Rheinhessen (wine region)

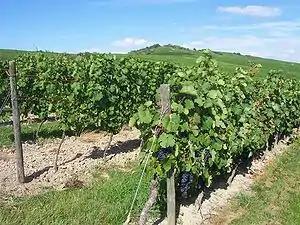
Vineyards near Stadecken-Elsheim

Grapes have been grown in the region since Roman times, and viticulture was promoted by Charlemagne. The oldest written evidence of viticulture and individual vineyards date back to the 8th Century. The denomination Glöck is documented by a deed of donation from the year 742, it is the oldest appellation in Germany. Mainz is documented to be a wine-growing region since bishop Boniface acquired a vineyard bordering the city wall and further vine plantations in for the Abbey of Fulda in 752